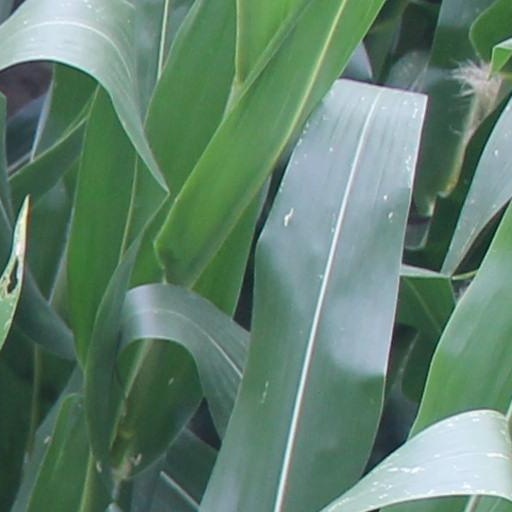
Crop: maize; corn